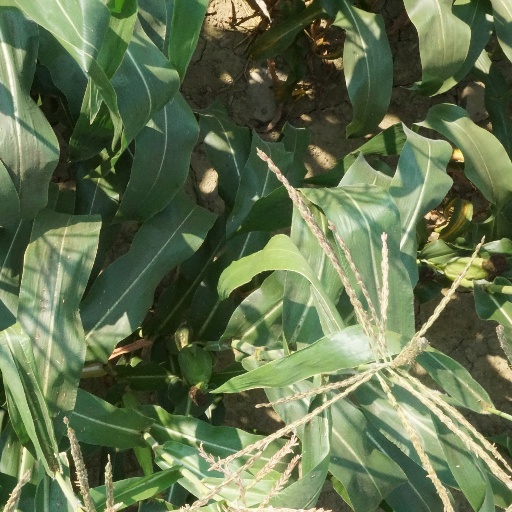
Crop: maize; corn